Aakasmika

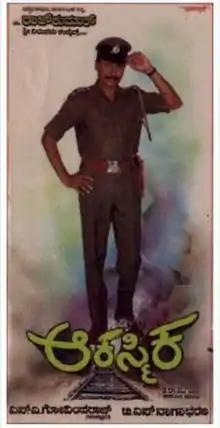
Film poster

Aakasmika is a 1993 Indian Kannada language action thriller film directed by T. S. Nagabharana. The film stars Rajkumar, Geetha and Madhavi. The film was based on Ta Ra Su's trilogy "Aakasmika – Aparadhi – Parinama" thereby becoming the second Kannada movie to be based on three novels, the first being 1973 movie "Naagarahaavu" which incidentally was based on three novels of the same writer.